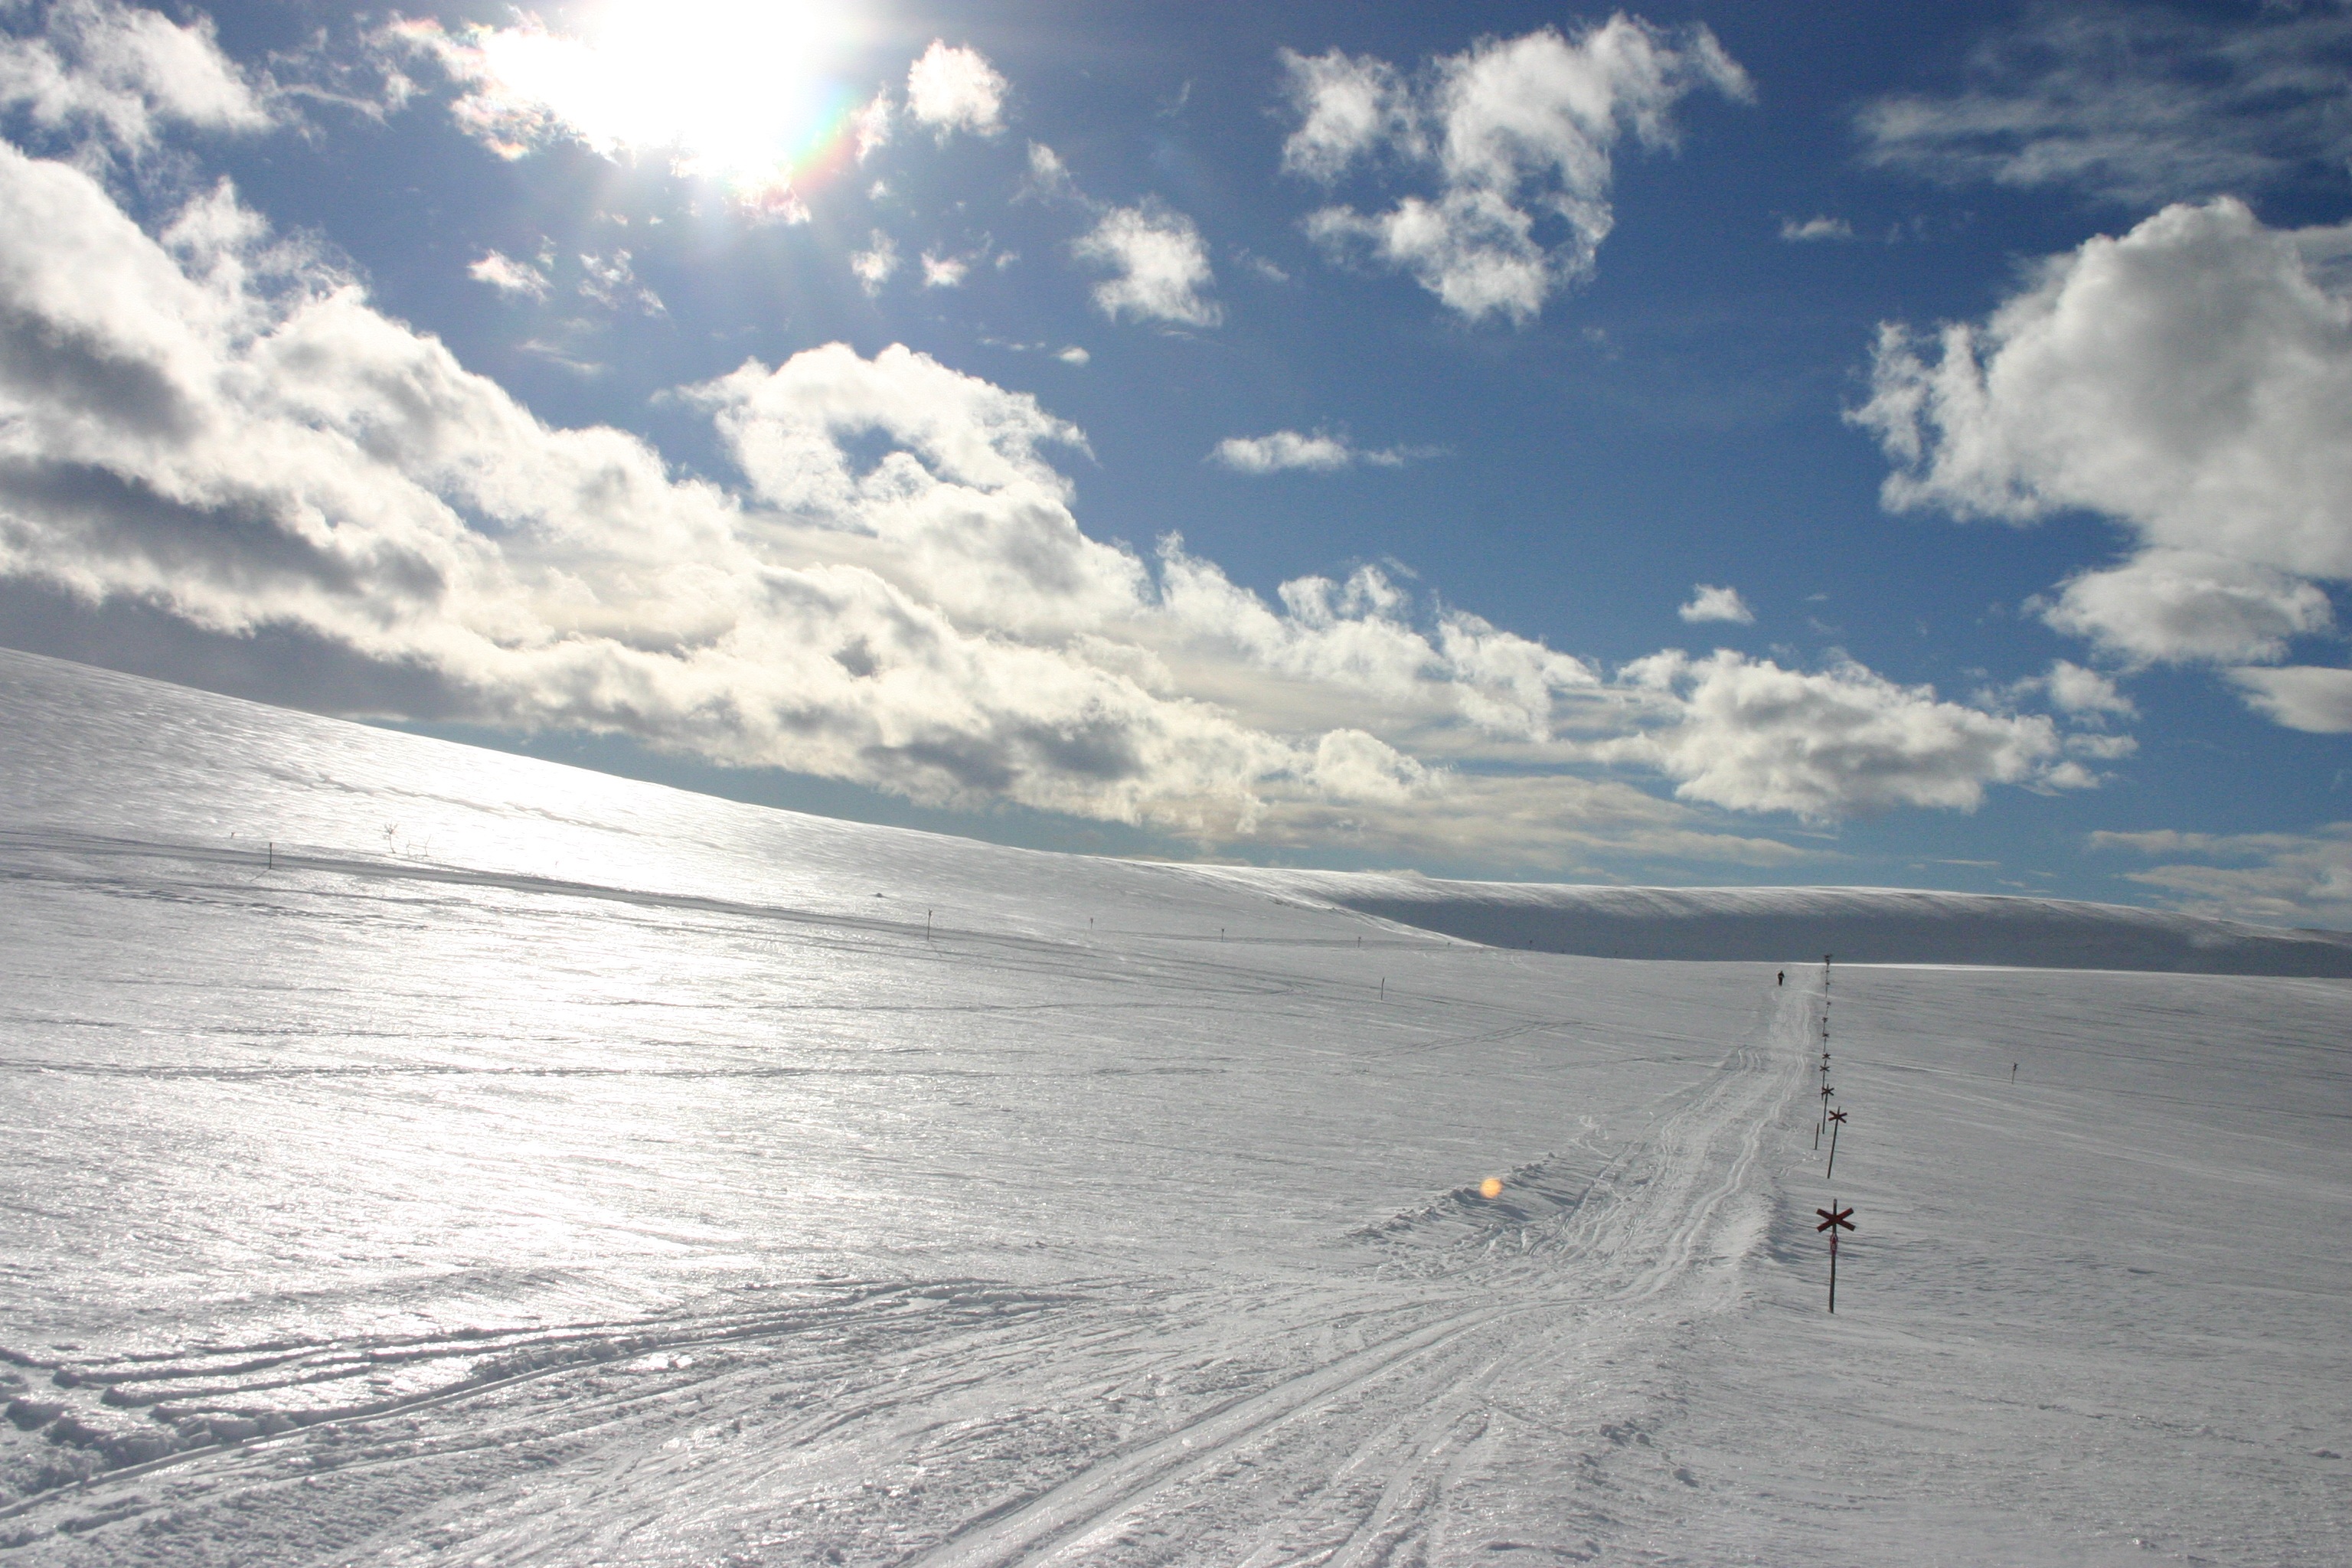
sea, horizon, mountain, snow, winter, cloud, sky, wave, weather, arctic, solar, ski, piste, ski trails